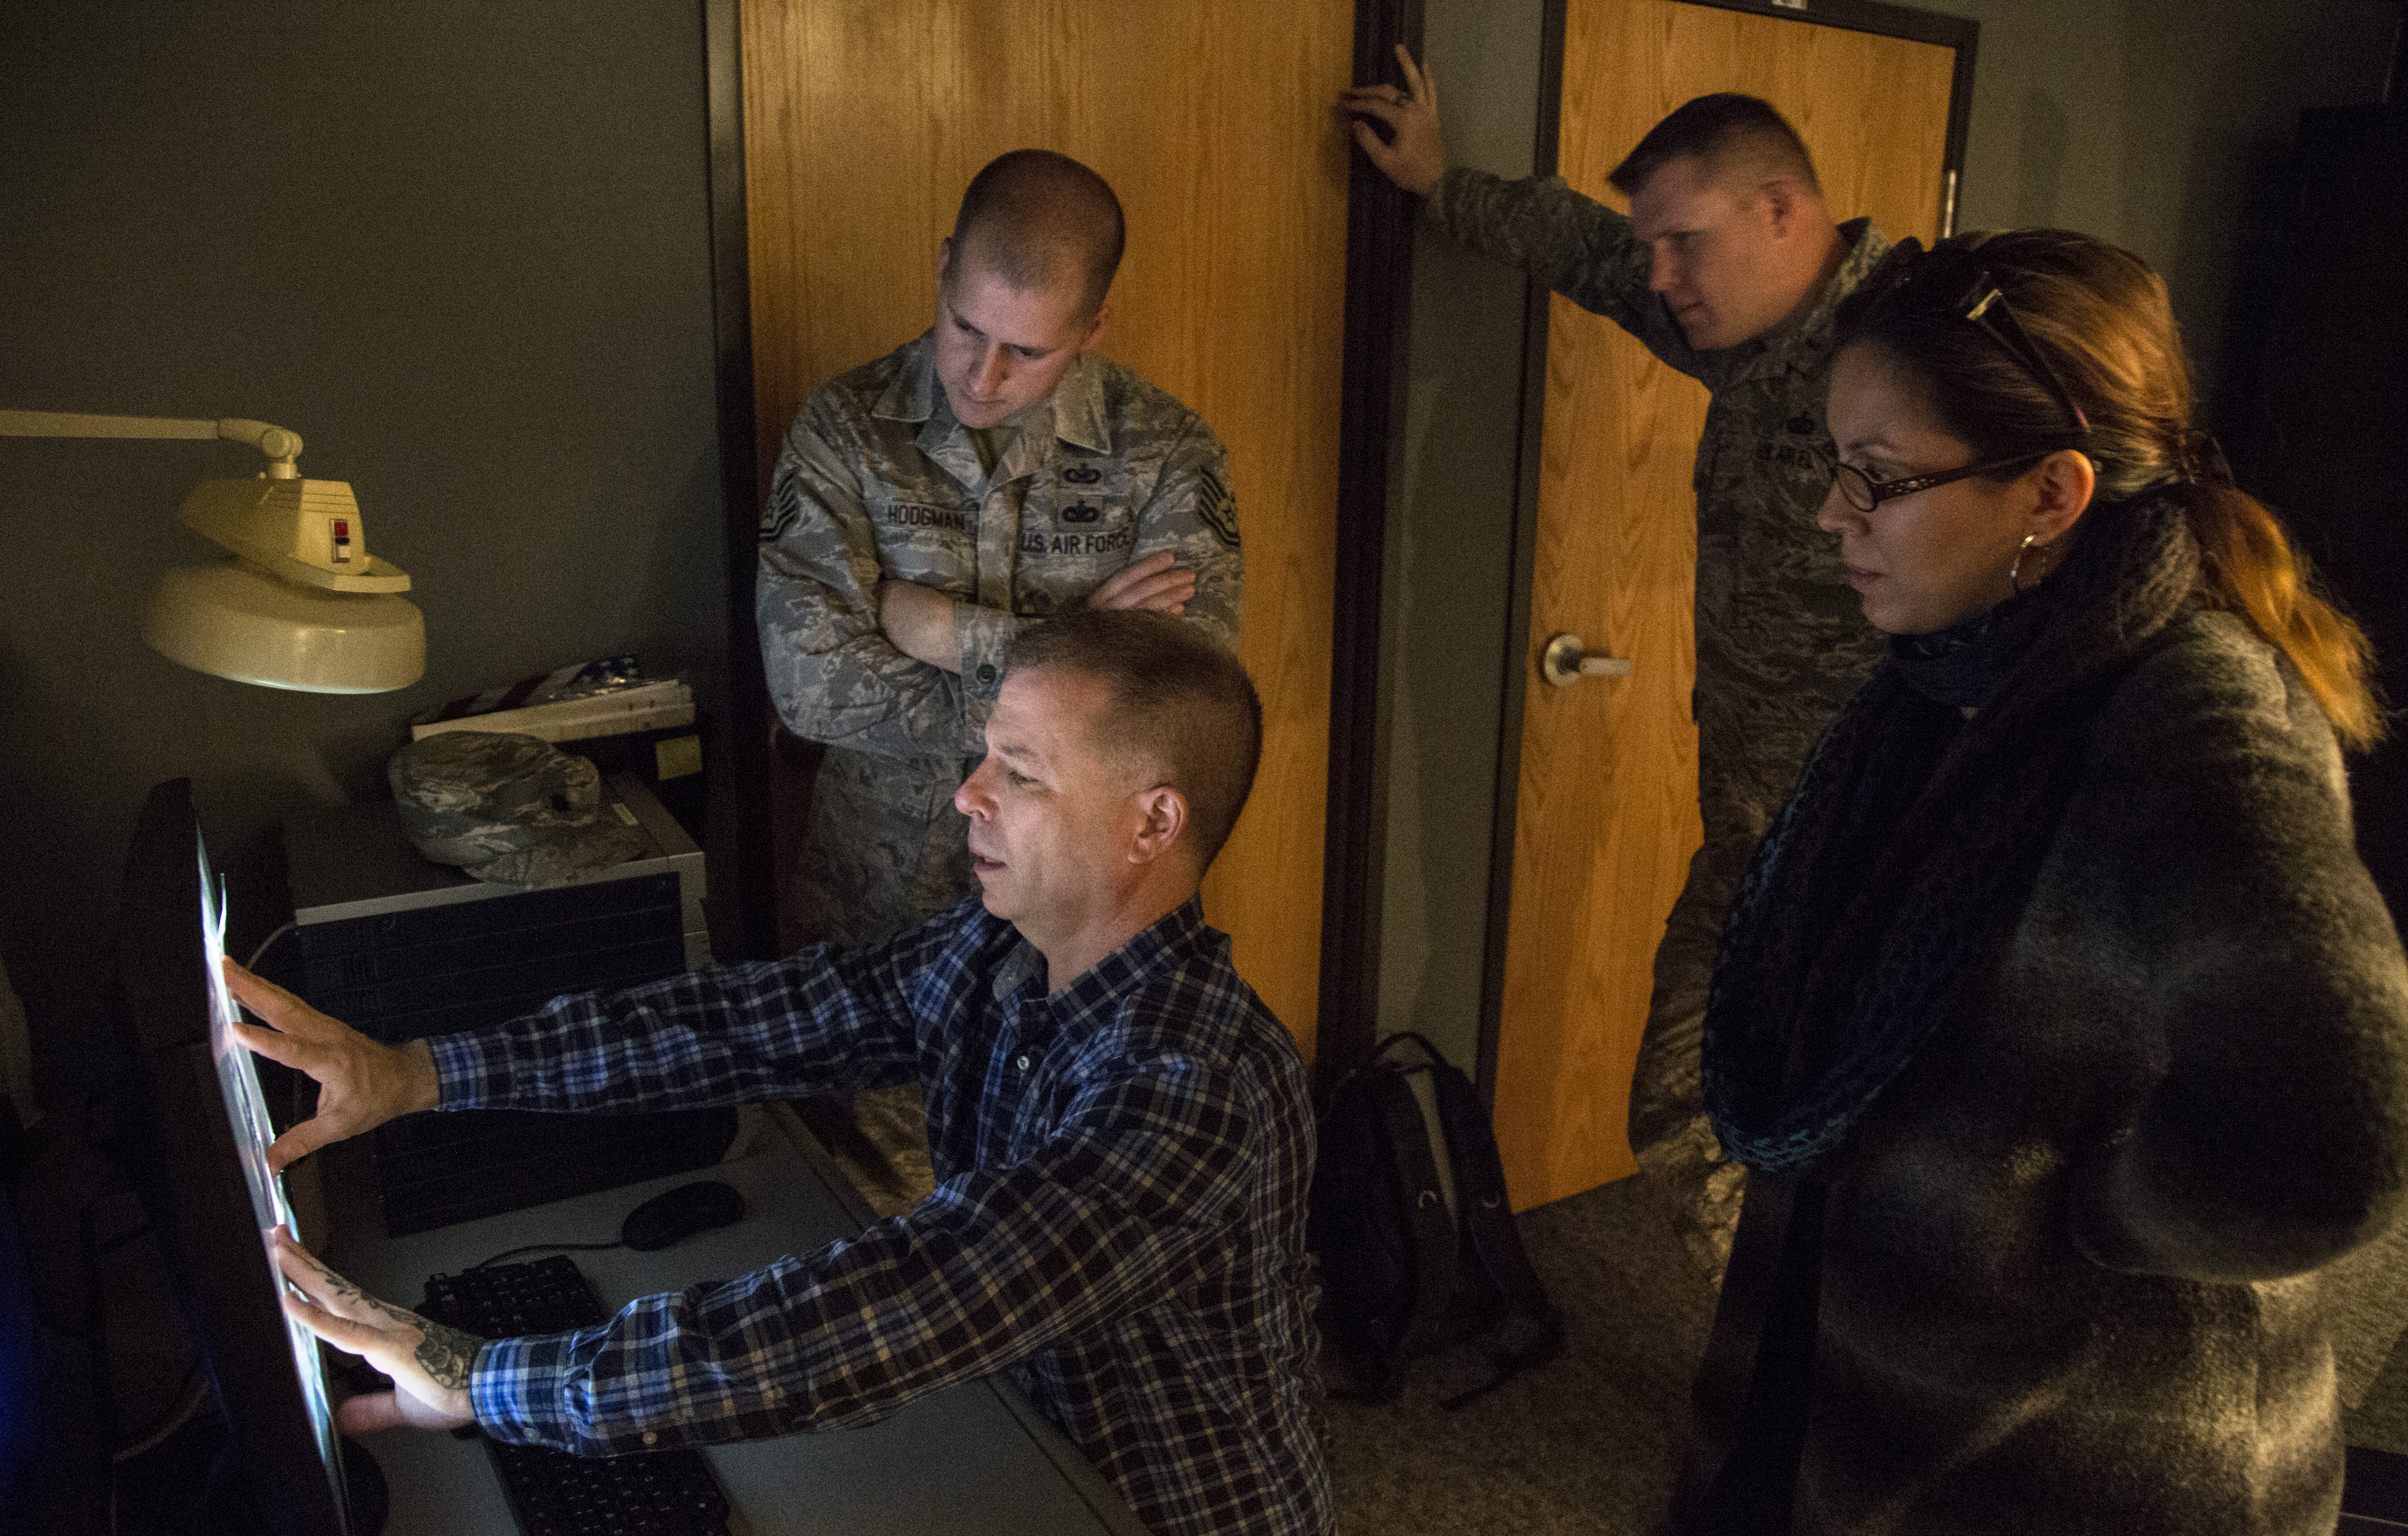
photography, airforce, portrait, studio, singing, travisairforcebase, photojournalist